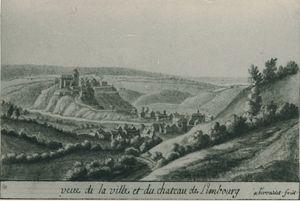
Joseph Xhrouet est un graveur et dessinateur de Spa, principauté de Liège, neveu du peintre local Mathieu-Antoine Xhrouet.